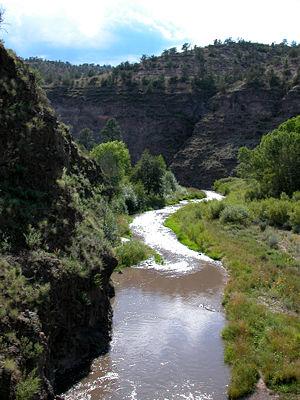
Le Nouveau-Mexique est un État du sud-ouest des États-Unis, bordé à l'ouest par l'Arizona, au nord par le Colorado, à l'est par le Texas et au sud par les États mexicains de Chihuahua et de Sonora. Faisant partie des quatre États des Four Corners, le Nouveau-Mexique a une superficie de 314 926 km² et est peuplé de 2 059 179 habitants. Sa forme est proche d'un carré de 550 km de côté. La capitale de l’État est Santa Fe, et la plus grande ville est Albuquerque.